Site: brandenburg
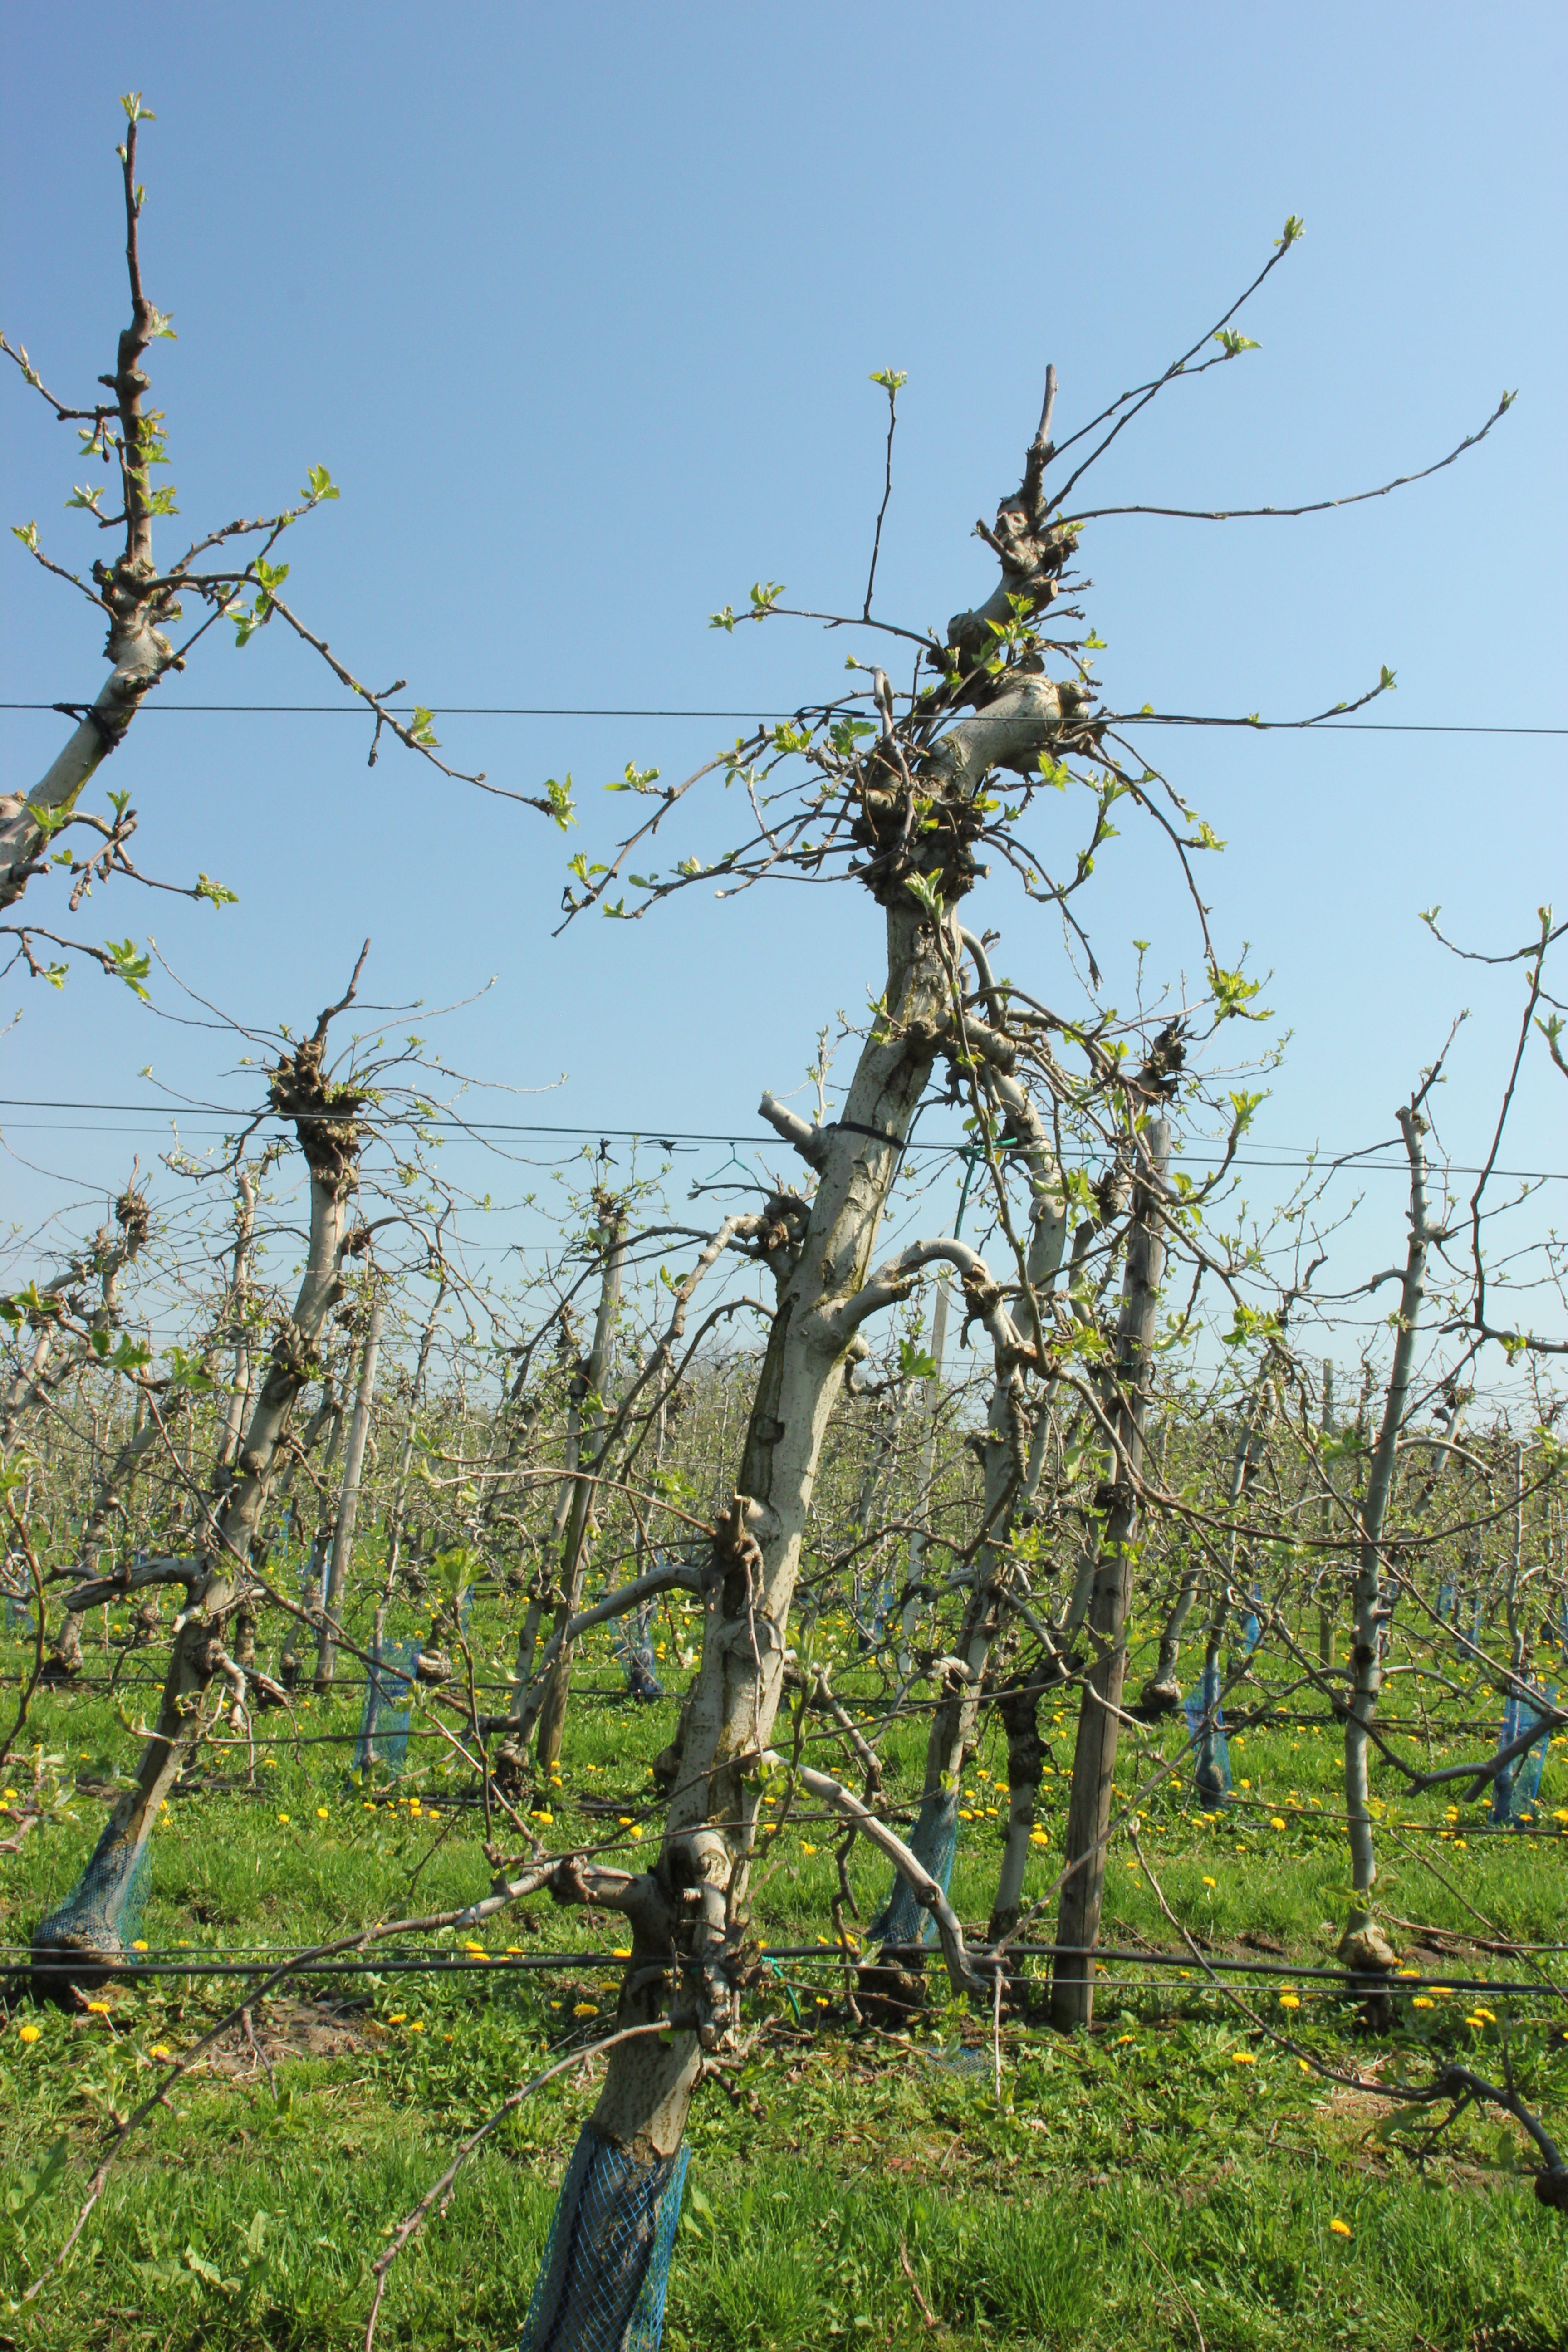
Growth stage (BBCH 56): Inflorescence emergence